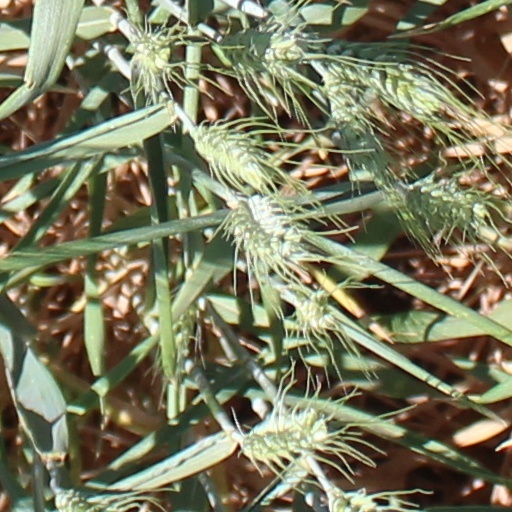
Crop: wheat